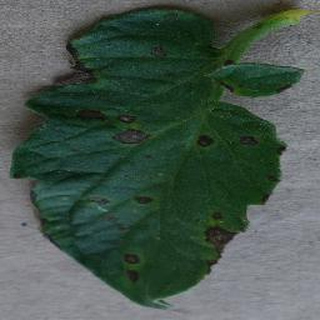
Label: tomato_early_blight